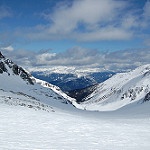
Scene: Outdoor